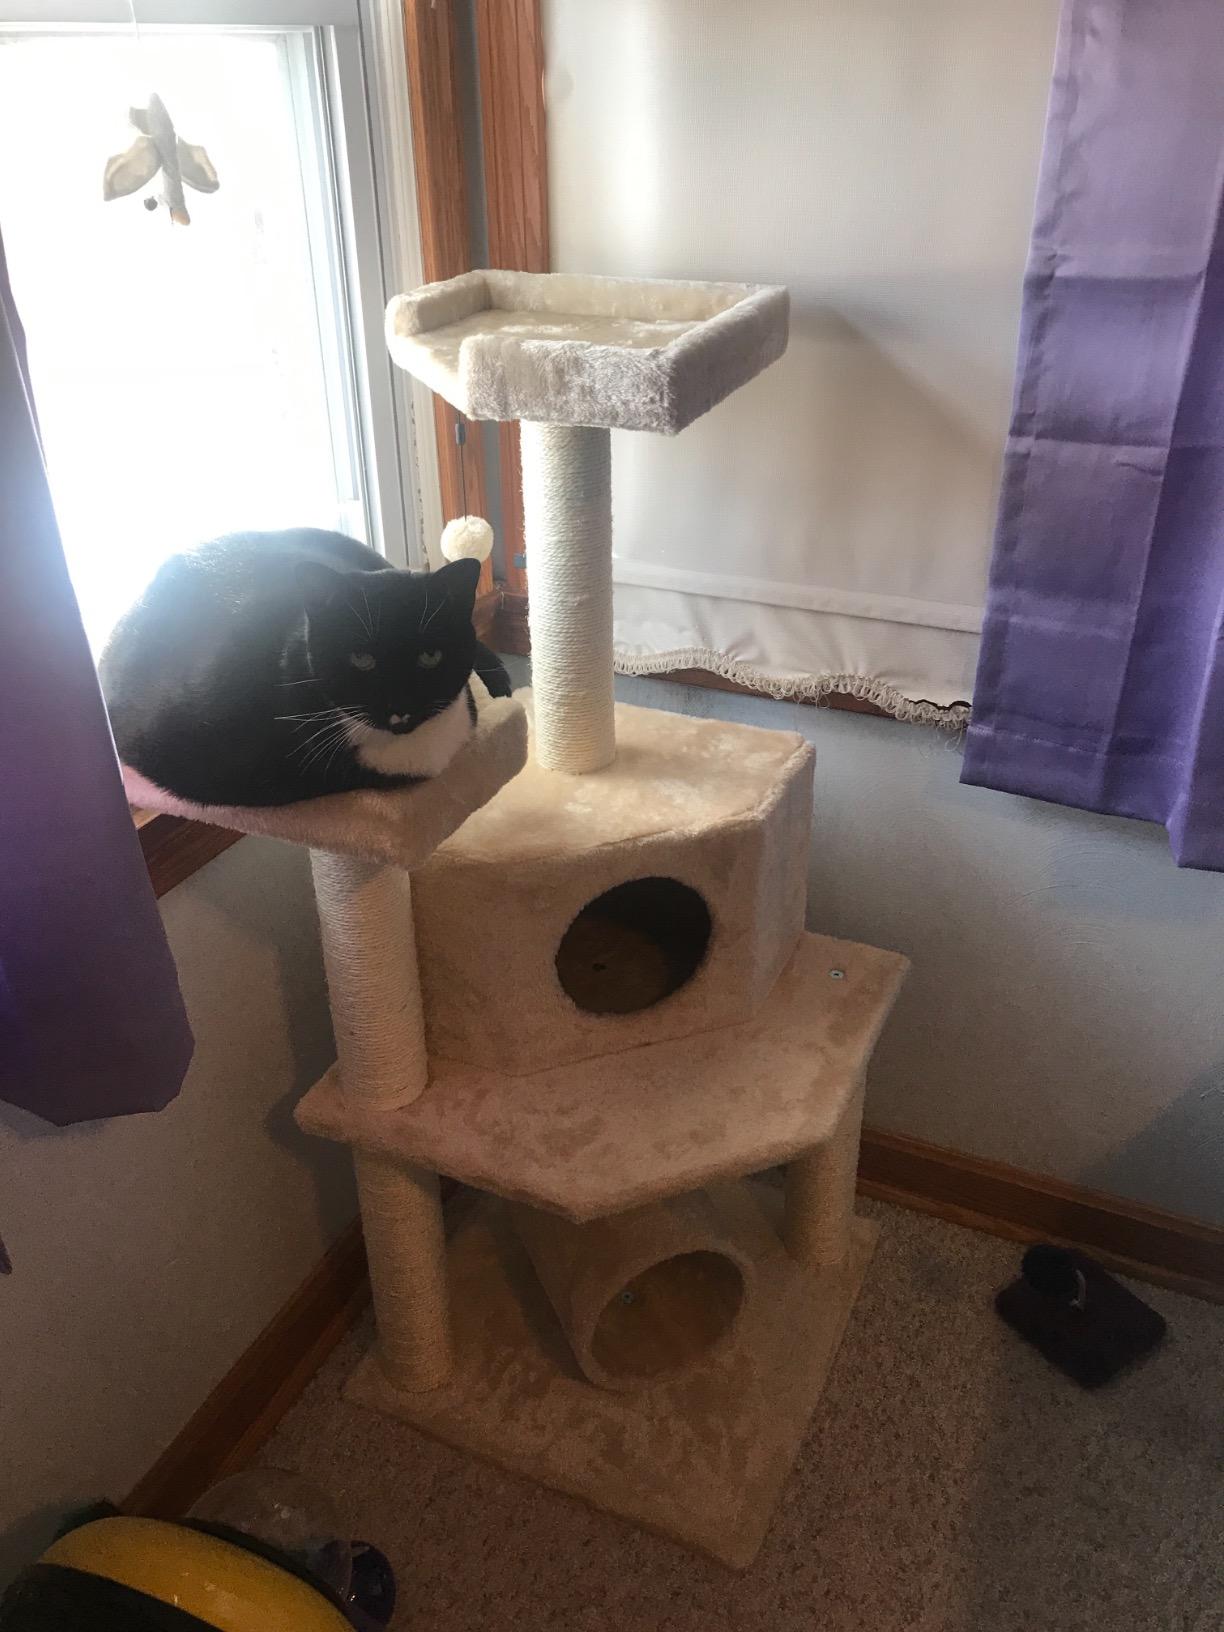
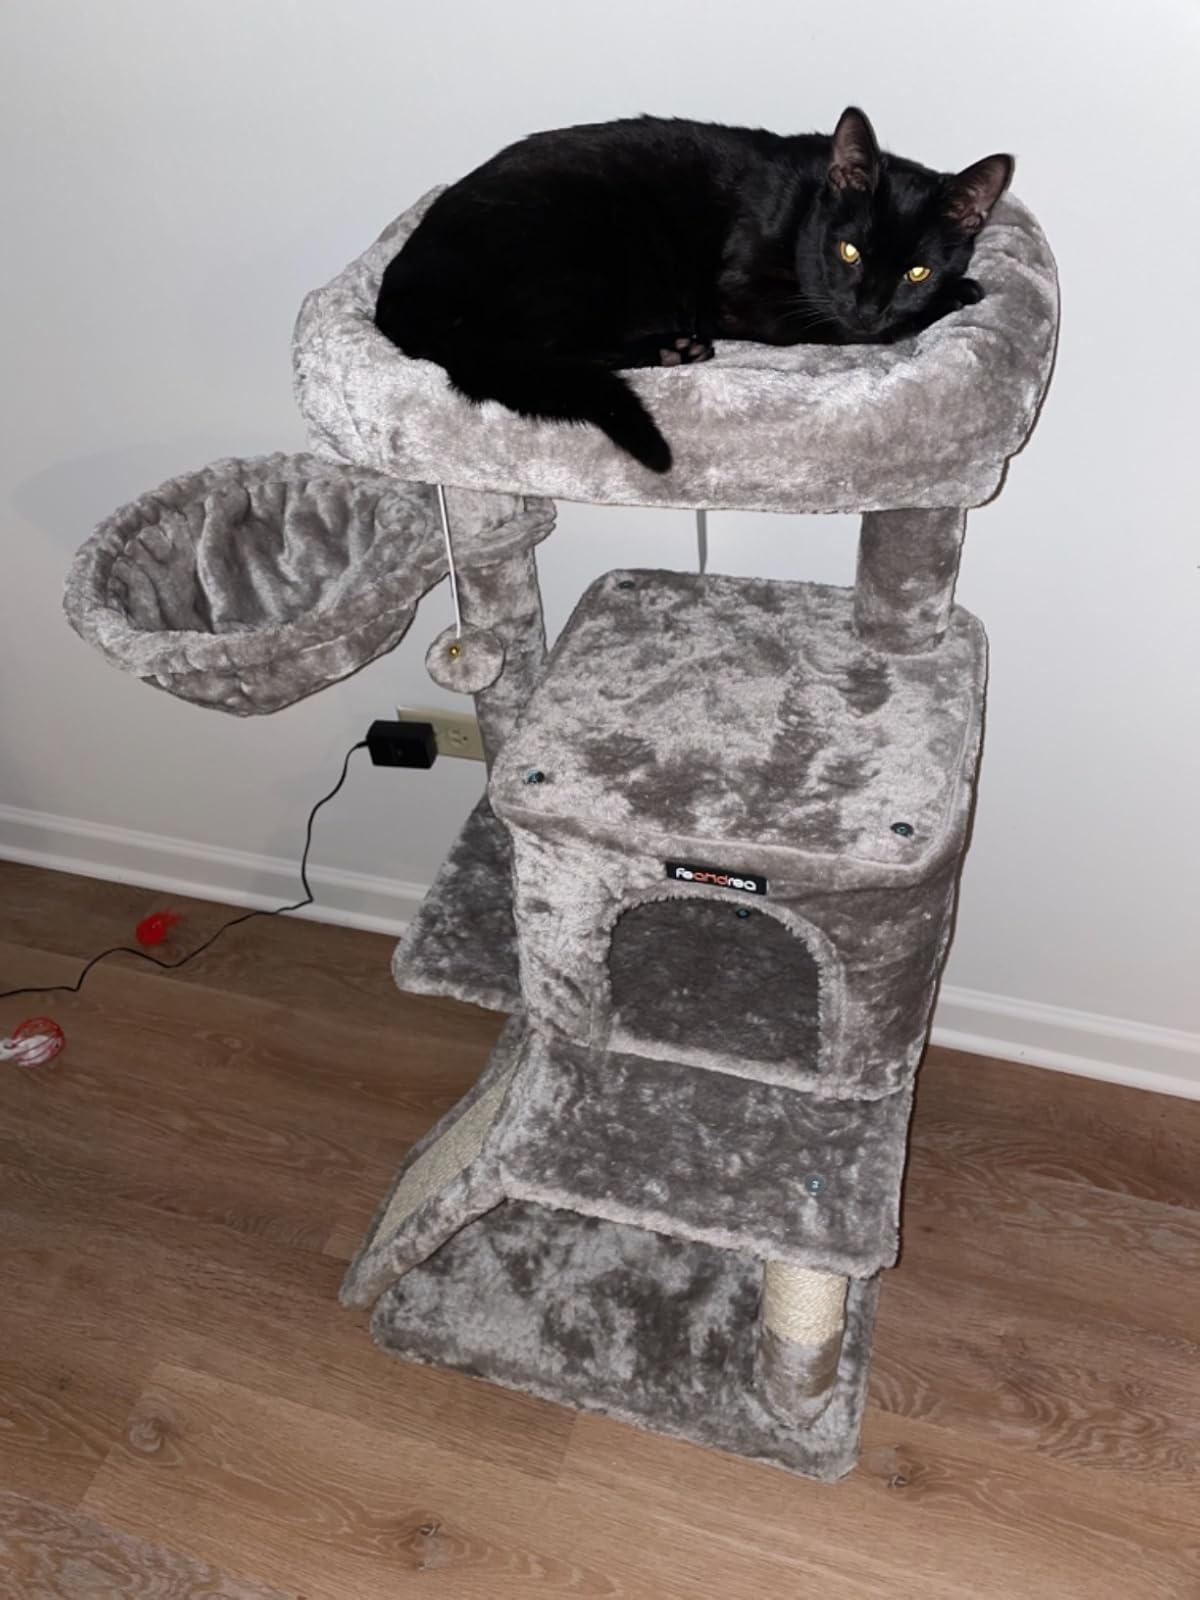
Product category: items_cat tree
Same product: no